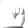
ASL letter: M